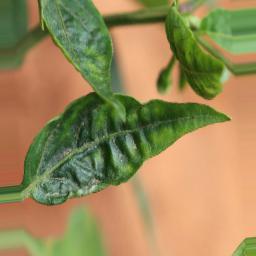
Label: mites_and_trips